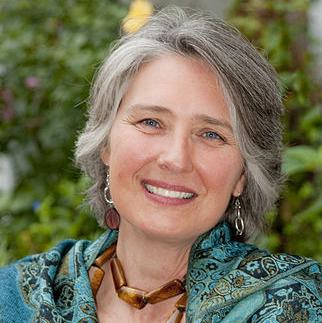
Age: 50